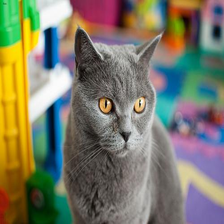
Species: cat
Breed: British Shorthair